Mubarak Ali Khan

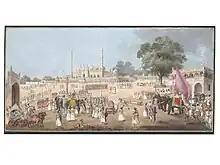
Mubarak ud-Daula Nawab of Murshidabad

Nawab Nazim Mubarak Ali Khan, better known as Mubarak ud-Daulah was the son of Mir Jafar by Babbu Begum. He succeeded his half brother, Ashraf Ali Khan, at the age of 12 years, after Ashraf Ali Khan's death on 24 March 1770. Warren Hastings appointed Mubarak ud-Daulah's stepmother, Munny Begum, his guardian though, his mother Babbu Begum was alive. The reason that why the guardianship was not given Babbu Begum has never been satisfactorily explained.